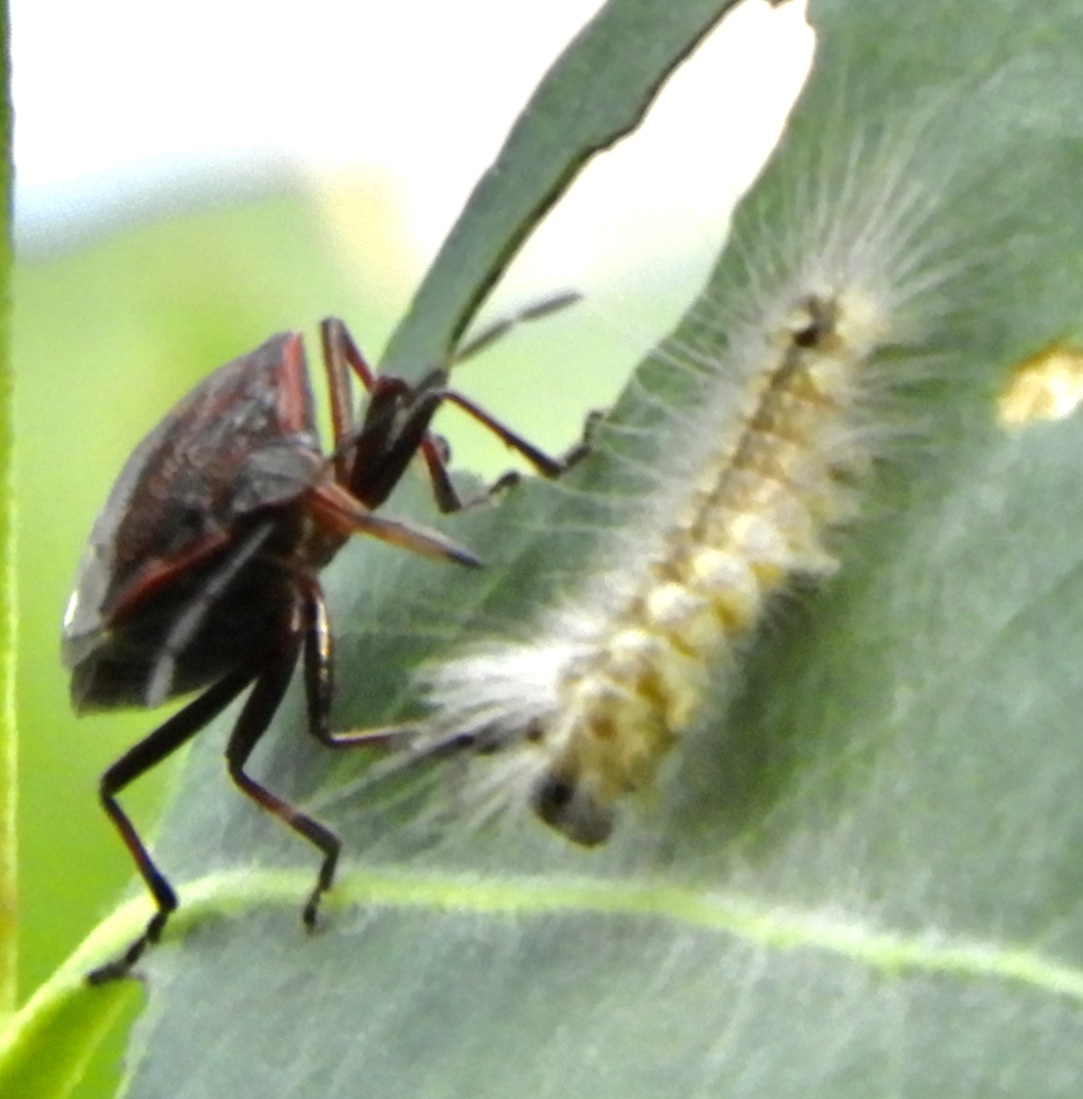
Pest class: stink_bug